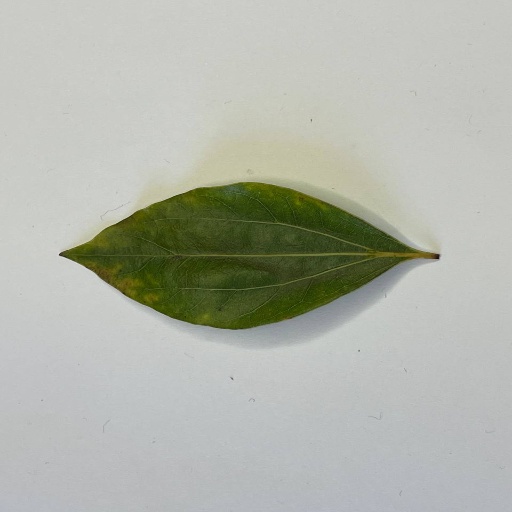
Species: Camphor
Leaf condition: Bacterial Spot